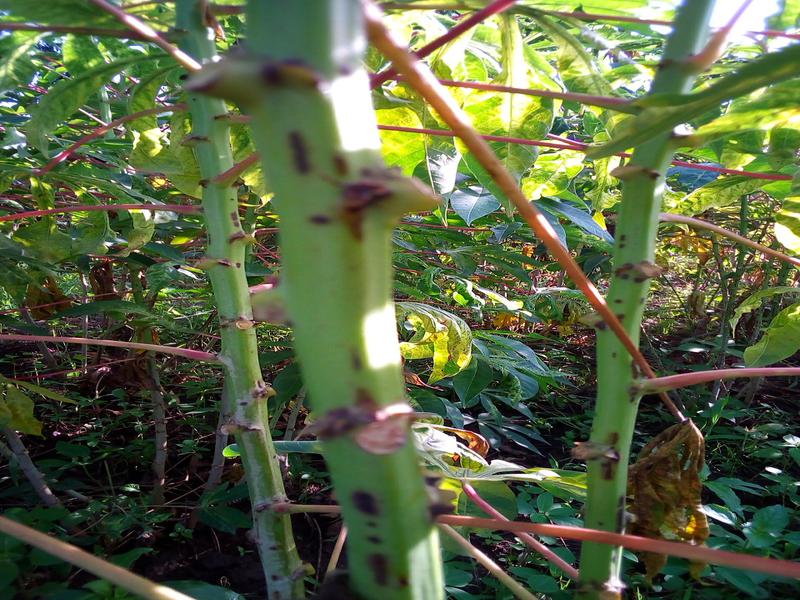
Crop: cassava
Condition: brown_streak_disease